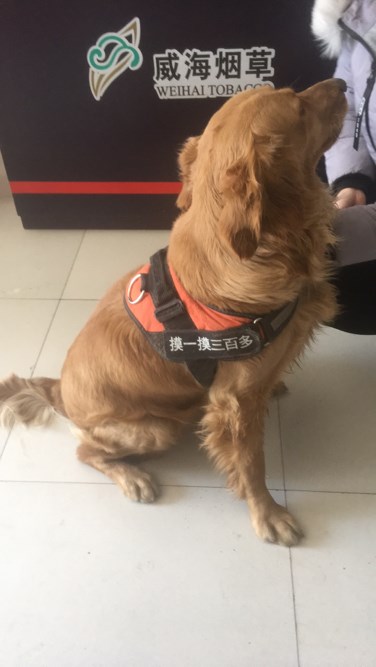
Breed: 5355-n000126-golden_retriever